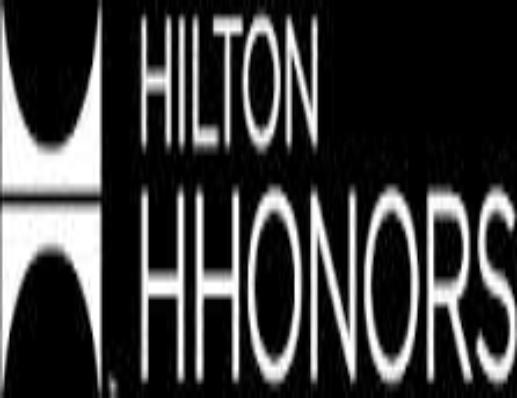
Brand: Hilton Worldwide-2
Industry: Others